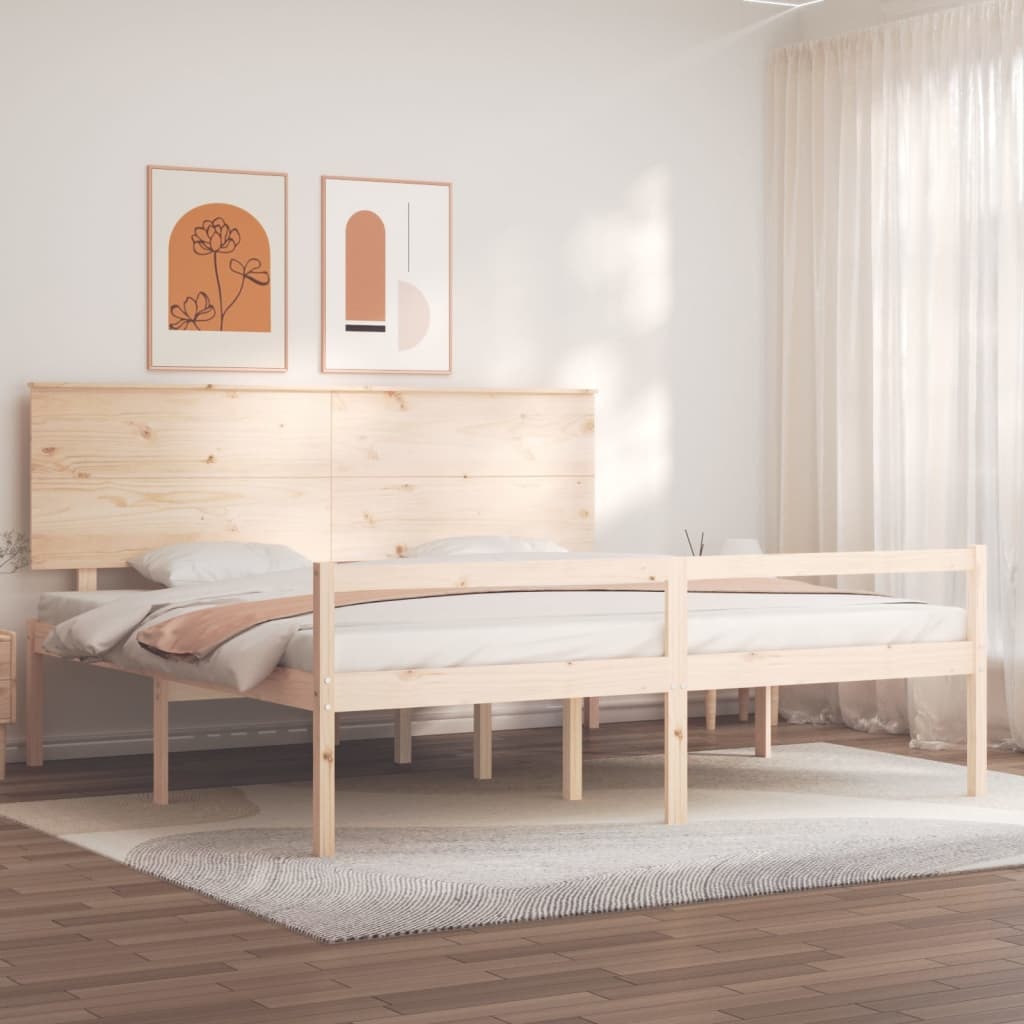
Berkfield Bed Frame with Headboard 200x200 cm Solid Wood
Enjoy a good night's sleep in this wooden bed frame! It makes a practical and decorative addition to your interior. Durable material: Solid pine wood is a beautiful natural material. Pine wood has a straight grain, and the knots give the material its signature, rustic look. Made of solid pinewood, this bed is sturdy and durable.Plywood slats: The plywood slats provide good weight distribution, ensuring your mattress with much-needed support and breathability.Functional headboard and footboard: The headboard and footboard of the wooden bed can keep your mattress in place. Also, the headboard provides you with excellent back support when you sit up in bed to read or watch TV. Good to know: A mattress is not included with this bed. We do offer a various selection of mattresses. You can check our shop for a matching mattress. Material: Solid pinewood (untreated) Overall bed dimensions: 205.5 x 205.5 x 82.5 cm (L x W x H) Suitable mattress size: 200 x 200 cm (W x L) (mattress not included) Clearance height under the bed: 35 cm Assembly required: Yes
Brand: Berkfield
Category: Furniture > Beds & Accessories